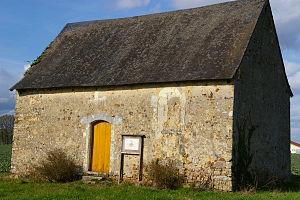
Saint-Jean-sur-Erve est une ancienne commune française, située dans le département de la Mayenne en région Pays de la Loire, devenue le 1ᵉʳ janvier 2017 une commune déléguée au sein de la commune nouvelle de Blandouet-Saint Jean.
Perrine Dugué, née le 24 avril 1777 à La Ménagerie, est une jeune fille dont le meurtre sauvage, et les prétendus pouvoirs guérisseurs de sa sépulture, donnèrent lieu à un important culte populaire. Elle est ainsi surnommée la « Sainte tricolore », la « Sainte républicaine », « La Sainte bleue », ou encore « la Sainte aux ailes tricolores ».